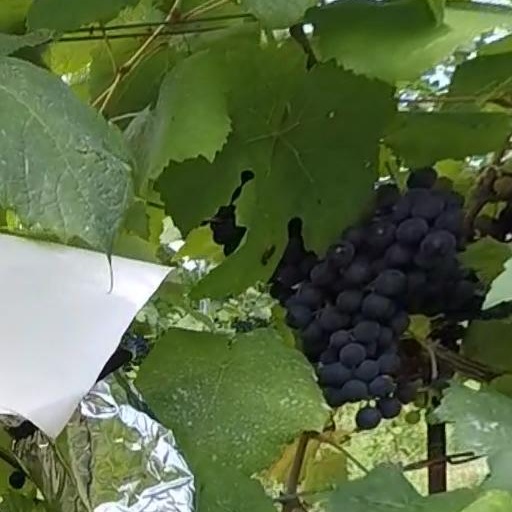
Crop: grape